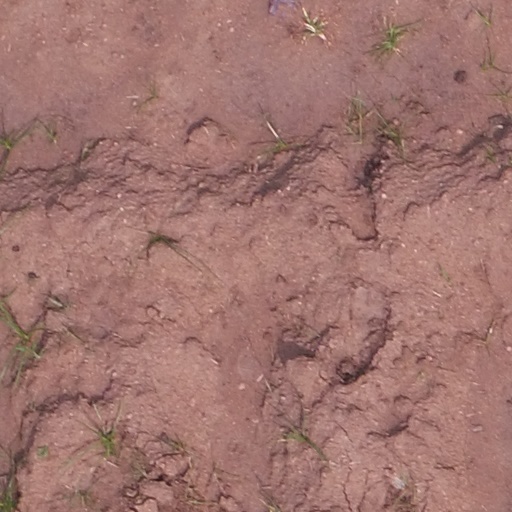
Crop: maize; corn